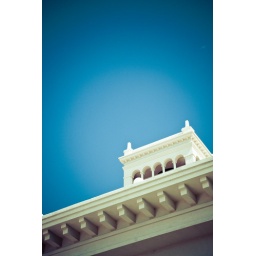
clear sky above the palace